Sandakada pahana

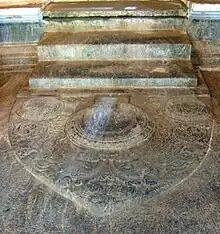
A sandakada pahana of the Kandy period at the Degaldoruwa Raja Maha Vihara.

By the time of the Gampola and Kandy Kingdoms, the design of the sandakada pahana had changed drastically. The concentric bands were no longer there, and the shape of the once semi circular stone slab had become almost triangular. A lotus was carved in the middle of the stone slab, which was surrounded by an elaborate pattern of "liyavel". These moonstones were of less craftsmanship than the moonstones carved during Anuradhapura and Polonnaruwa period.